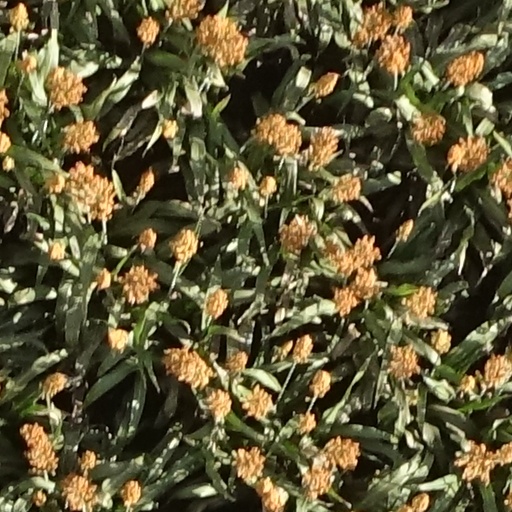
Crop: sorghum